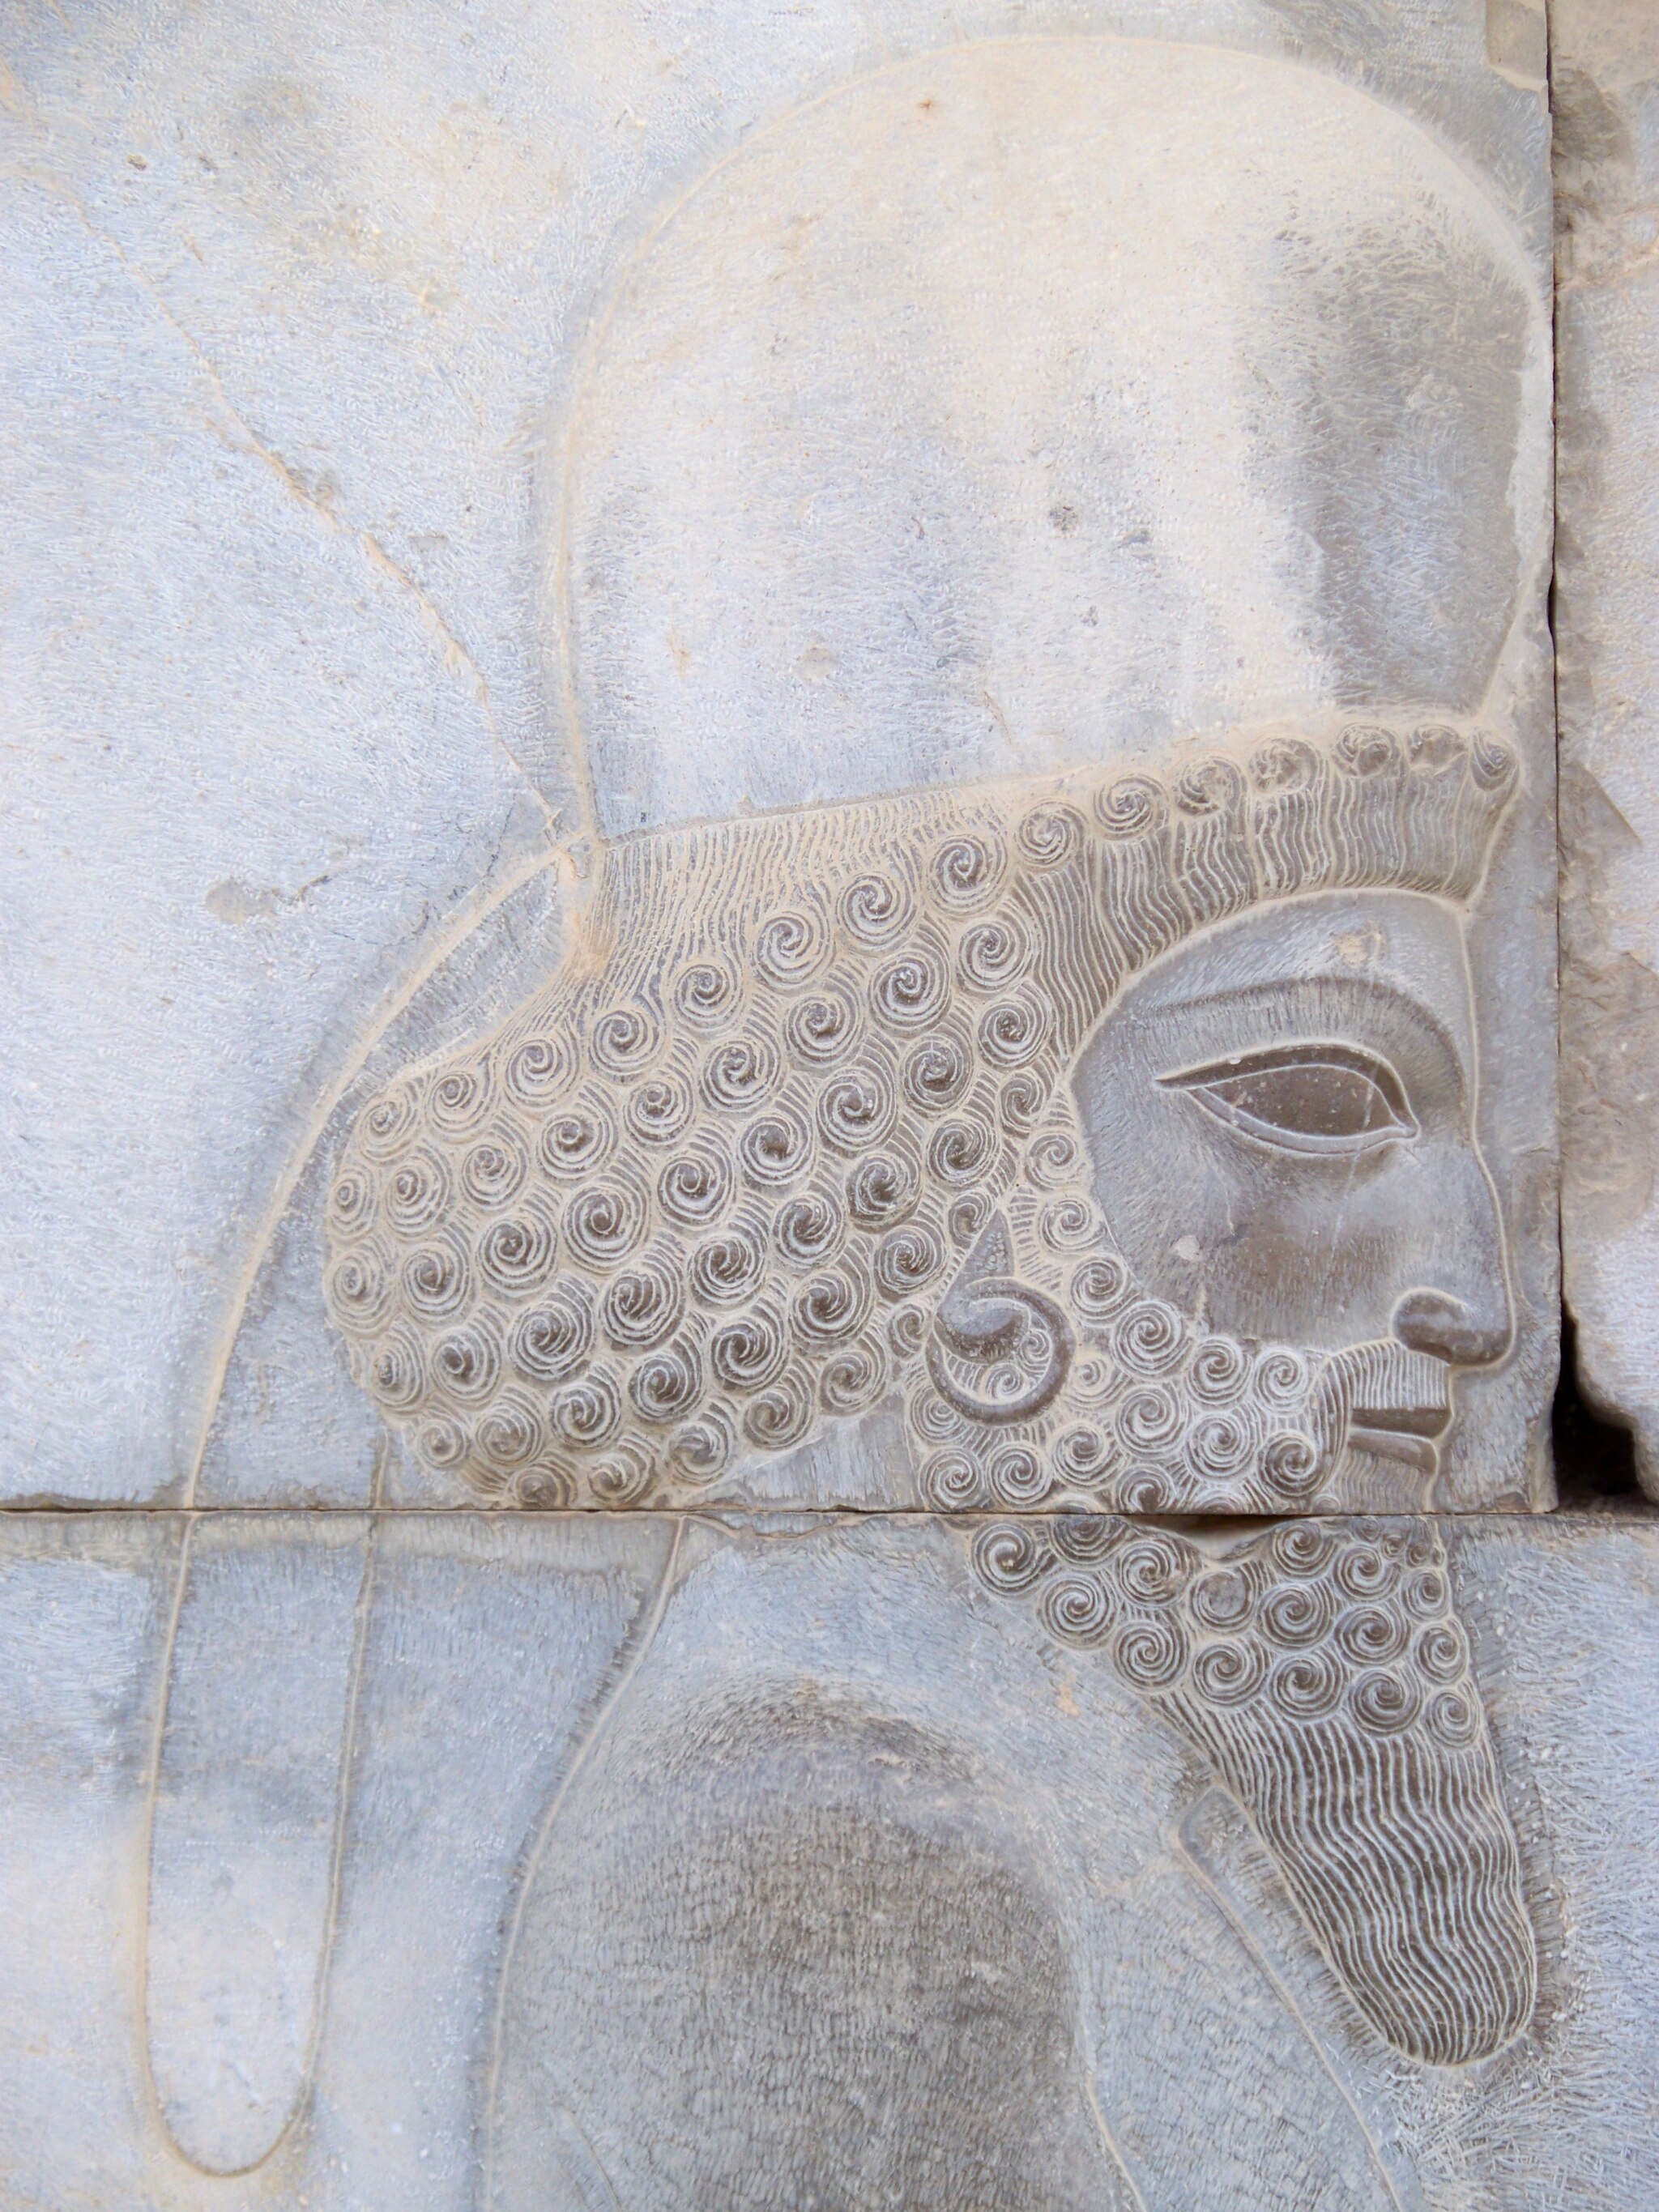
Title: Persepolis, Iran (28730040361)
Description: Are you dreaming of visiting Iran? See Ancient Persepolis? I will be glad to talk about this topic in the messenger www.messenger.com/t/zametki Мечтаешь посетить Иран? Увидеть Древний Персеполис? Буду рад пообщаться на эту тему в мессенжере www.messenger.com/t/zametki
Date: 2008-01-01 12:17
Categories: Reliefs of Achaemenid warriors in Persepolis, Flickr images reviewed by FlickreviewR 2, 2008 in Persepolis, Photographs by Sasha India